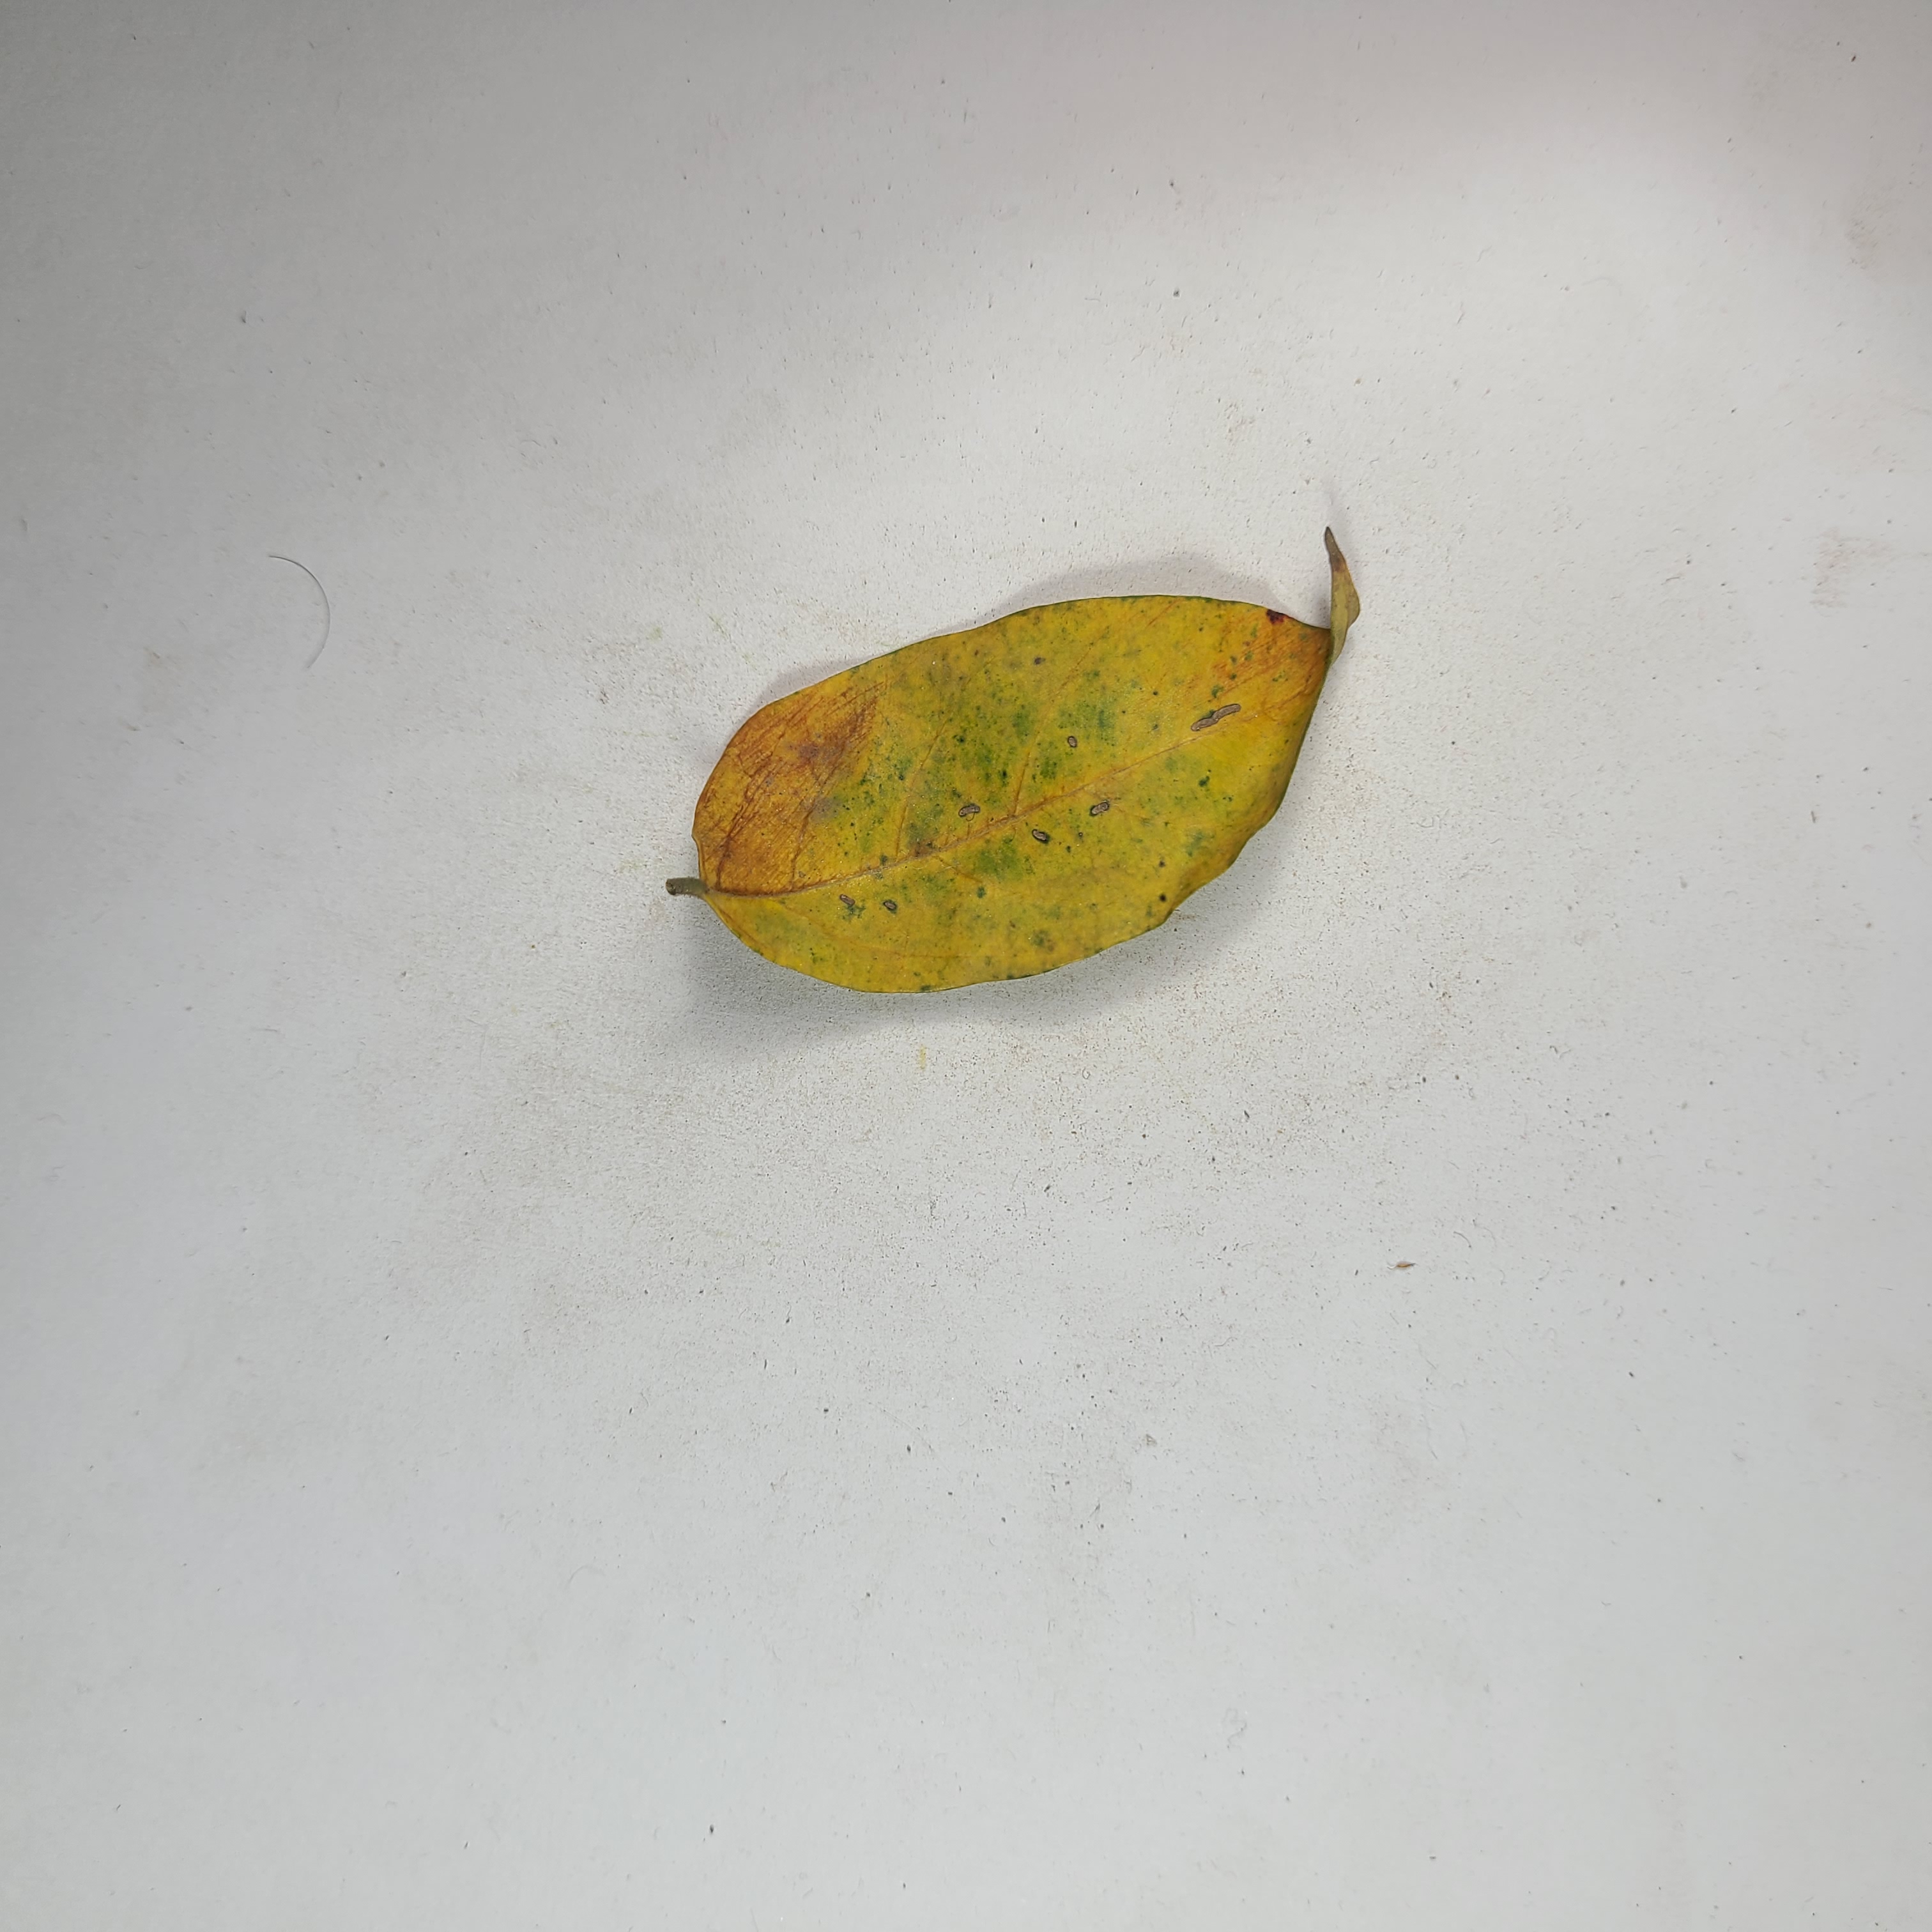
Label: Yellow Leaves